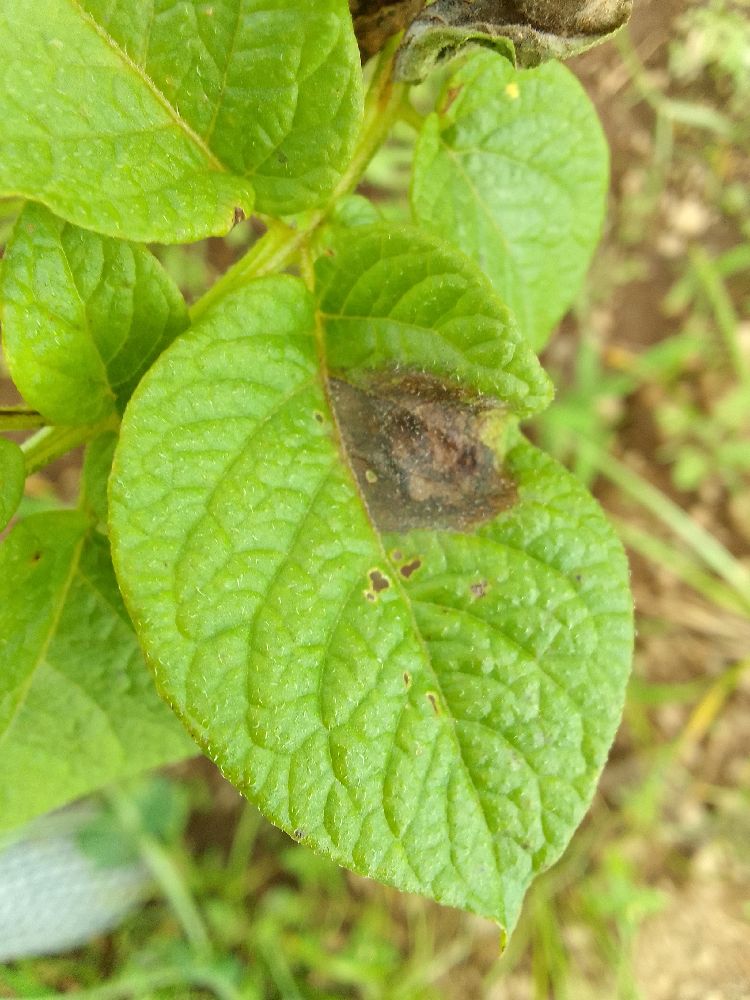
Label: Late blight